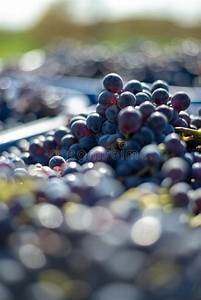
Label: grape